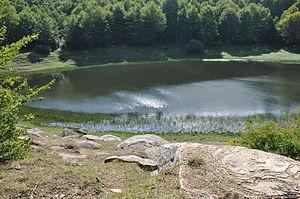
Accumoli est une commune italienne de la province de Rieti dans la région Latium en Italie.